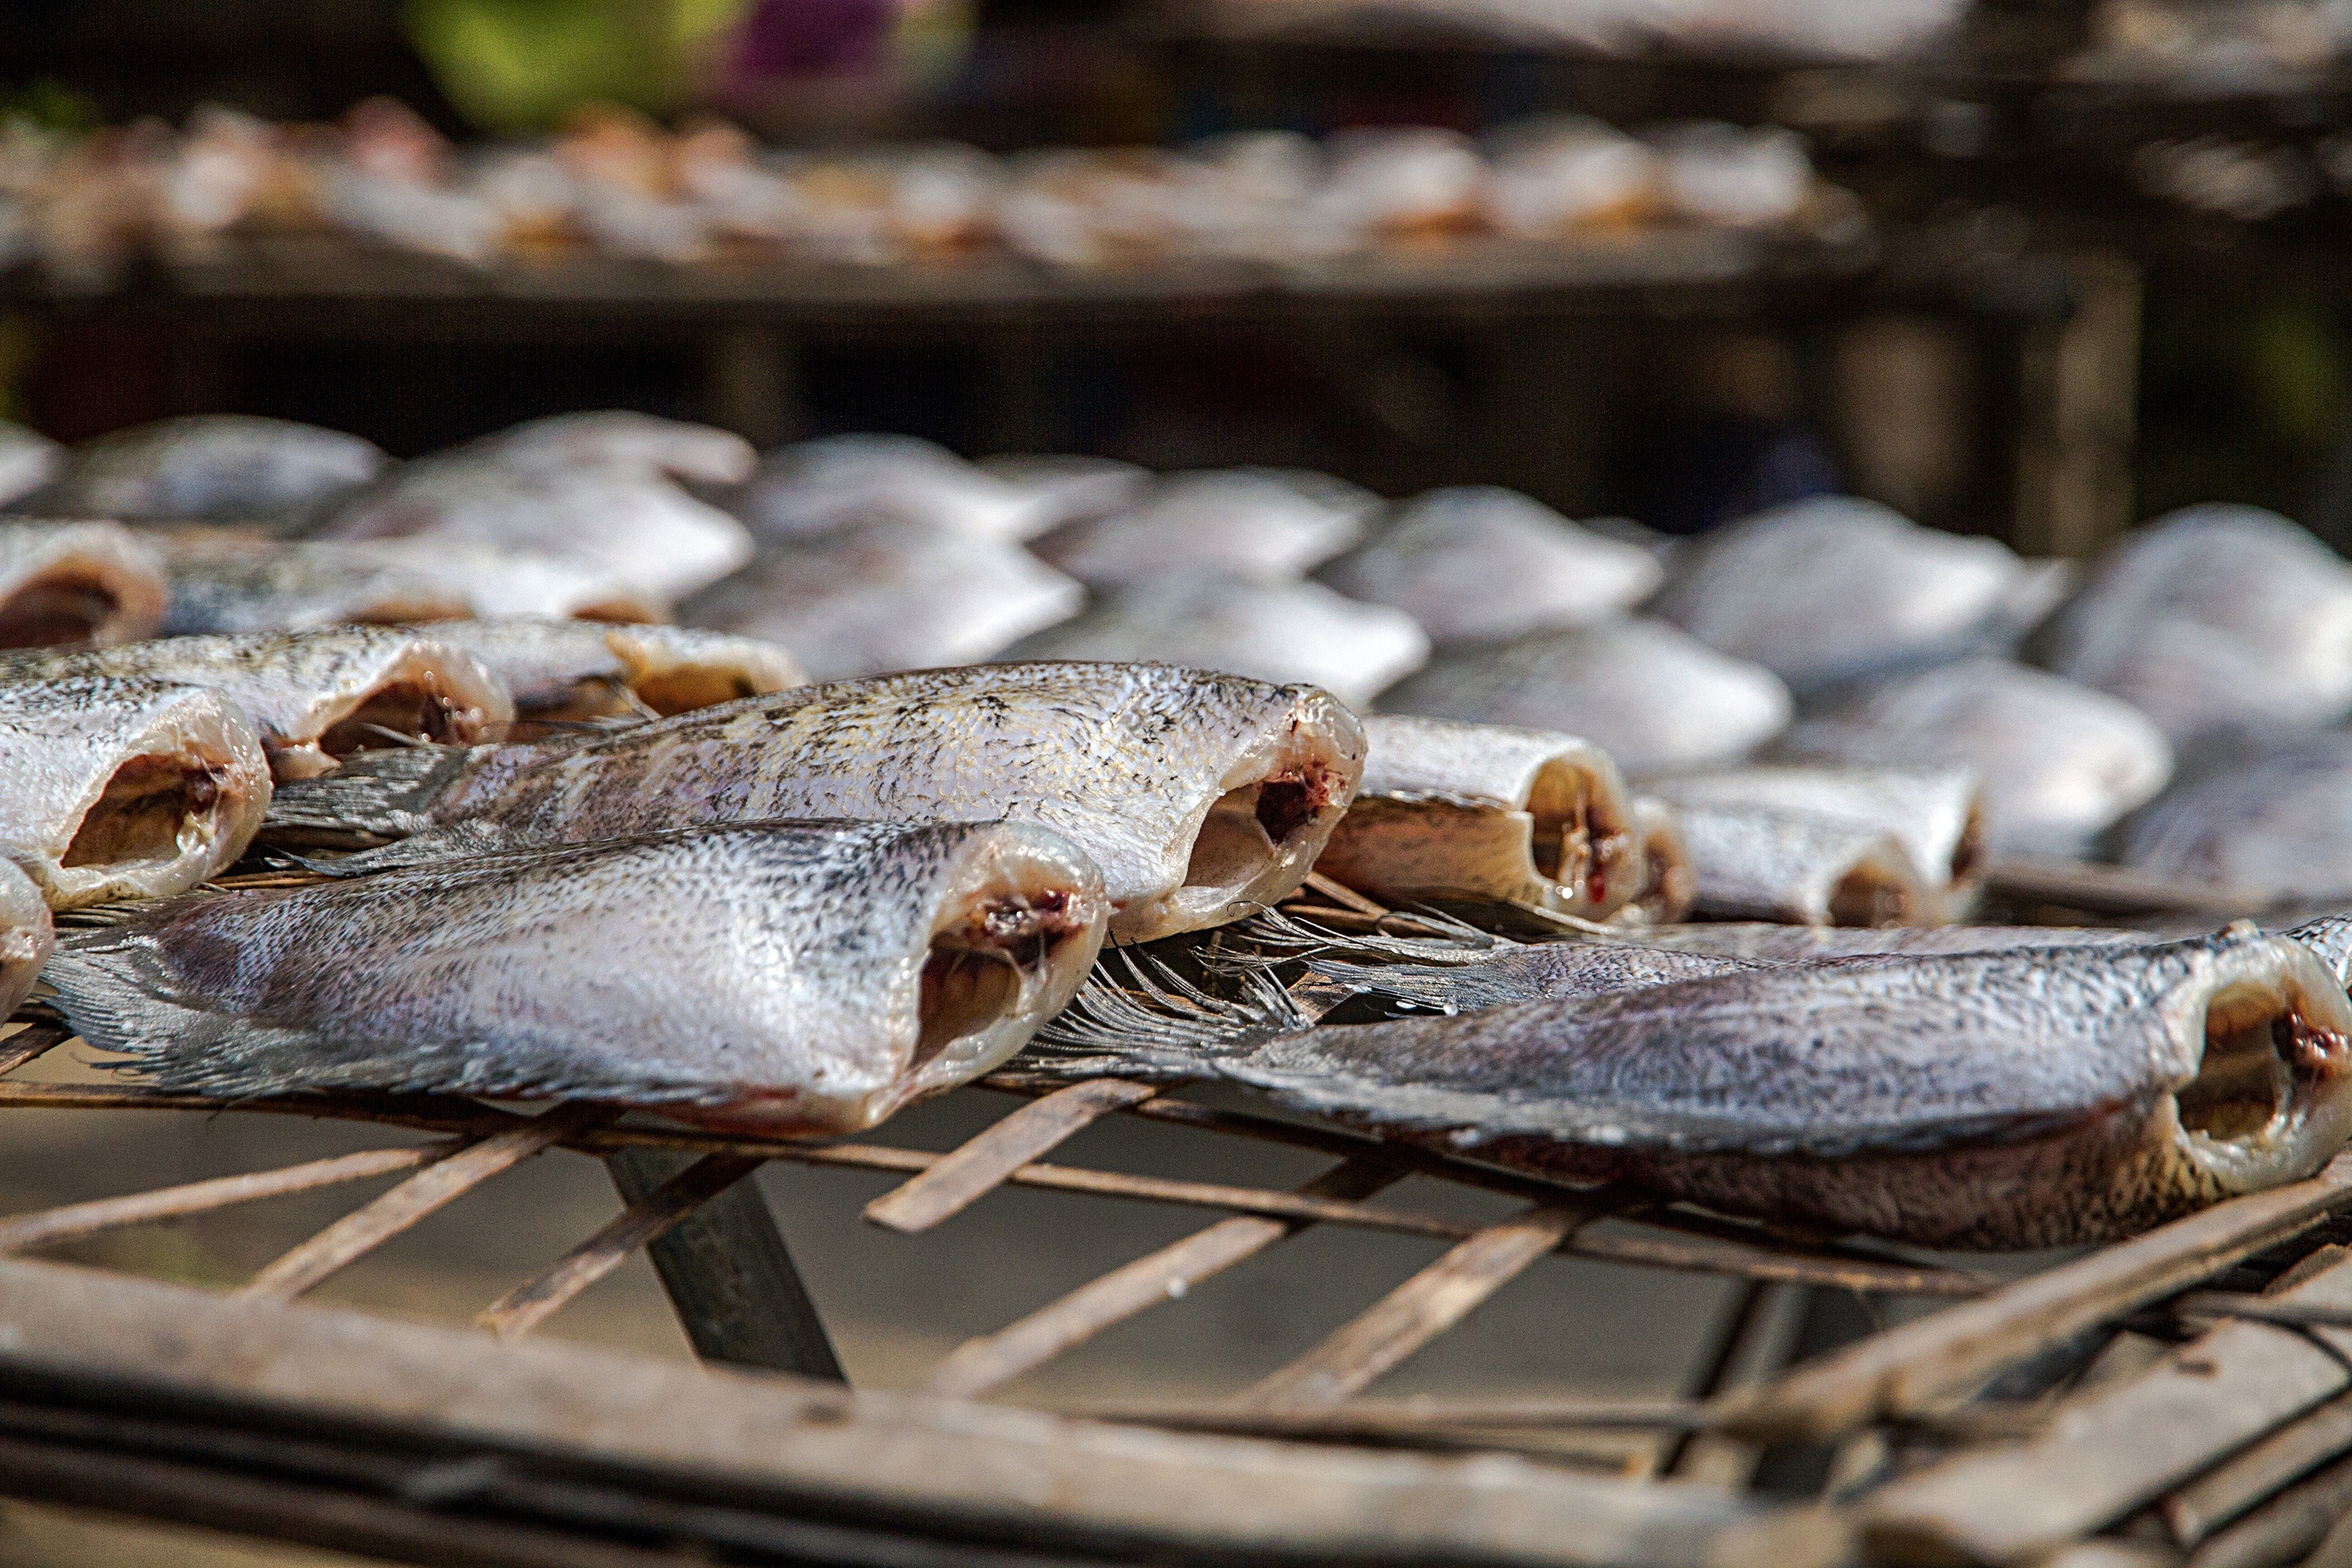
wood, wildlife, dish, food, seafood, fish, fauna, trout, pla salit, pla salit salted, salit dried fish